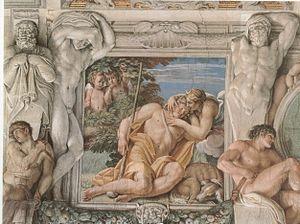
Les fresques de la galerie Farnèse, situées dans le palais Farnèse à Rome, sont une œuvre d'Annibale Carracci exécutée en plusieurs étapes en 1597, puis entre 1606 et 1607. Ont également participé à leur réalisation, son frère Agostino Carracci et quelques-uns des élèves d'Annibale parmi lesquels Le Dominiquin ou le fils d'Agostino et élève de ce dernier et d'Annibale, Antonio Carracci.